Jake Shears

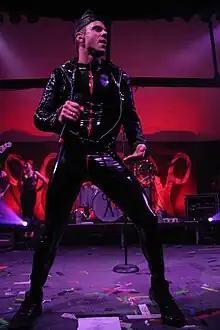
Shears performing in March 2011

Jason Sellards (born October 3, 1978), known professionally by the stage name Jake Shears, is an American singer, songwriter, musician and actor. He is best known as the co-lead vocalist of New York City pop-rock band Scissor Sisters, who achieved considerable chart success in the 2000s before their indefinite hiatus in 2012. Since 2017, Shears has pursued a solo career; he released his debut solo studio album, "Jake Shears", in August 2018 and his second album "Last Man Dancing" on June 2, 2023. In addition to his solo career, Shears has collaborated with several artists and made his Broadway debut in "Kinky Boots" in 2018.